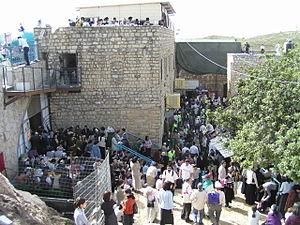
Meron est un moshav situé en Haute Galilée, dans le nord d'Israël. Il est particulièrement connu pour abriter les tombes de Rabbi Shimon bar Yohaï et de son fils, Rabbi Eléazar bar Rabbi Shimon, lieu d'un pèlerinage important à Lag Ba'omer. À cette occasion on porte en procession un très ancien rouleau de Torah, datant de l'expulsion d'Espagne, qui se trouve dans la synagogue d'Abouhav à Safed. C'est également le moment de pratiquer l'Upsherin, la première coupe de cheveux des garçons de 3 ans. Le soir, des centaines de feux sont allumés.
Lag Baʿomer ou laʿomer est une fête juive d’institution rabbinique.
La Hiloula est une coutume juive consistant à se rendre sur les tombeaux de tsaddikim le jour anniversaire de leur mort, et de commémorer cette mort au moyen d'une cérémonie festive au cours de laquelle les pèlerins lisent des Psaumes et autres textes sacrés ou considérés comme tels.
Rabbi Shimon bar Yohaï est un rabbin galiléen ayant vécu entre la fin du Iᵉʳ siècle et le IIᵉ siècle de l'ère chrétienne.